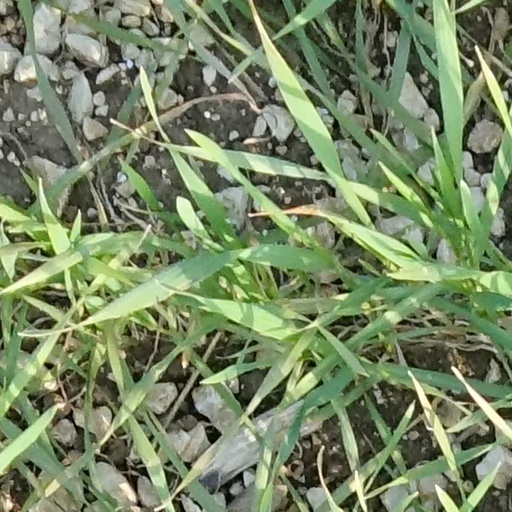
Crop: wheat